Comac C919

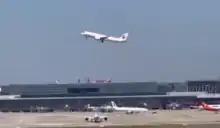
The first C919 commercial flight departed from Shanghai Hongqiao Airport on 28 May 2023

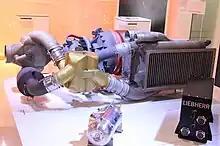
The air conditioning made by Liebherr

The C919 aircraft delivered to China Eastern Airlines continued flying short test flights for most of January 2023, with a break from 20 to 28 January for the Lunar New Year celebrations. In February 2023, China Eastern Airlines' C919 flight-test verification program was delayed due to a malfunction in the jet's CFM International LEAP-1C engine's thrust reverser. On 7 May 2023, test flights resumed after a three-month break that had grounded the entire fleet of C919s; the airline continued to plan for passenger revenue-service to commence in spring 2023.